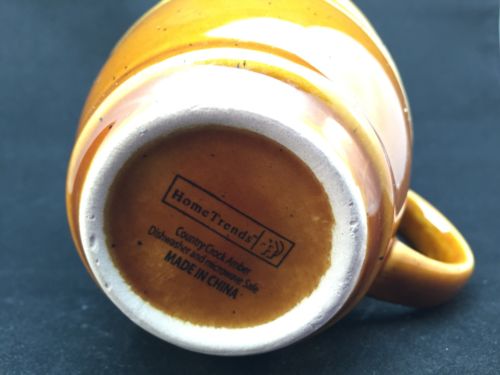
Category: mug